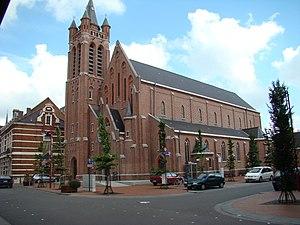
Eglise Heilig-Hart Izegem (Flandre occidentale, Belgique)
Izegem [ˈizəɣɛm], en français Iseghem, est une ville néerlandophone de Belgique située en Région flamande dans la province de Flandre-Occidentale. Elle compte un peu moins de 30 000 habitants.
Cette page regroupe l'ensemble des monuments classés de la ville d'Izegem.